History of Native Americans in the United States

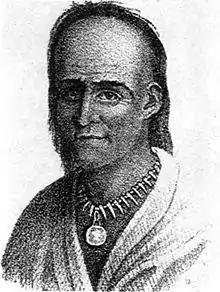
Mishikinakwa ("Little Turtle")'s forces defeated an American force of nearly 1000 U.S. Army soldiers and other casualties at the Battle of the Wabash in 1791.

During the American Revolutionary War, the newly proclaimed United States competed with the British for the allegiance of Native American nations east of the Mississippi River. Most Native Americans who joined the struggle sided with the British, based both on their trading relationships and hopes that the Americans' defeat would result in a halt to further white expansion onto Native American land. Many native communities were divided over which side to support in the war and others wanted to remain neutral. Seeking out treaties with the Indigenous inhabitants soon became a very pressing matter. It was during the American Revolutionary War that the newly forming United States signed its first treaty as a nation with the Indigenous inhabitants. In a bid to gain ground near the British stronghold of Detroit, the Continental Congress reached out to the Leni Lenape, also known as the Delawares, to form an alliance. Understanding a treaty would be the best way to secure this alliance, in 1778 The Treaty with The Delawares was signed by representatives from the Congress and the Lenape. For the Iroquois Confederacy, based in New York, the American Revolutionary War resulted in civil war. The only Iroquois tribes to ally with the Americans were the Oneida and Tuscarora.